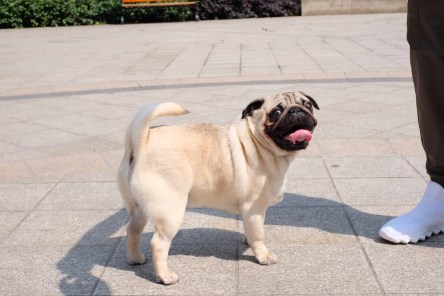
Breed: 798-n000130-pug